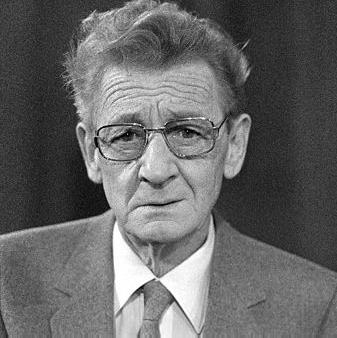
Age: 68